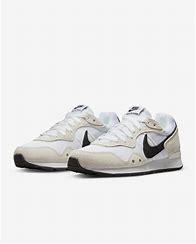
Brand: Nike
Model: Venture Runner